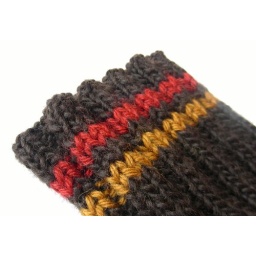
Hand knitted beanie with 100 % recycled wool in dark chocolate brown and yellow and reddish orange.